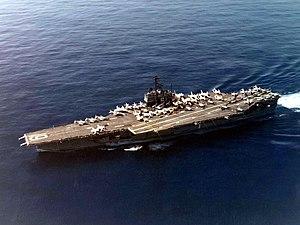
Une attaque d'un EC-121 a lieu le 15 avril 1969 lorsqu'un avion de surveillance radar Lockheed EC-121 Warning Star américain du 1ᵉʳ escadron de reconnaissance aérienne est abattu lors d'une mission de reconnaissance par un MiG-21 nord-coréen au-dessus de la mer du Japon. L'avion s'écrase à 167 km des côtes de la Corée du Nord et ses 31 membres d'équipage sont tués, ce qui constitue la plus grande perte individuelle d'un équipage américain durant la guerre froide.